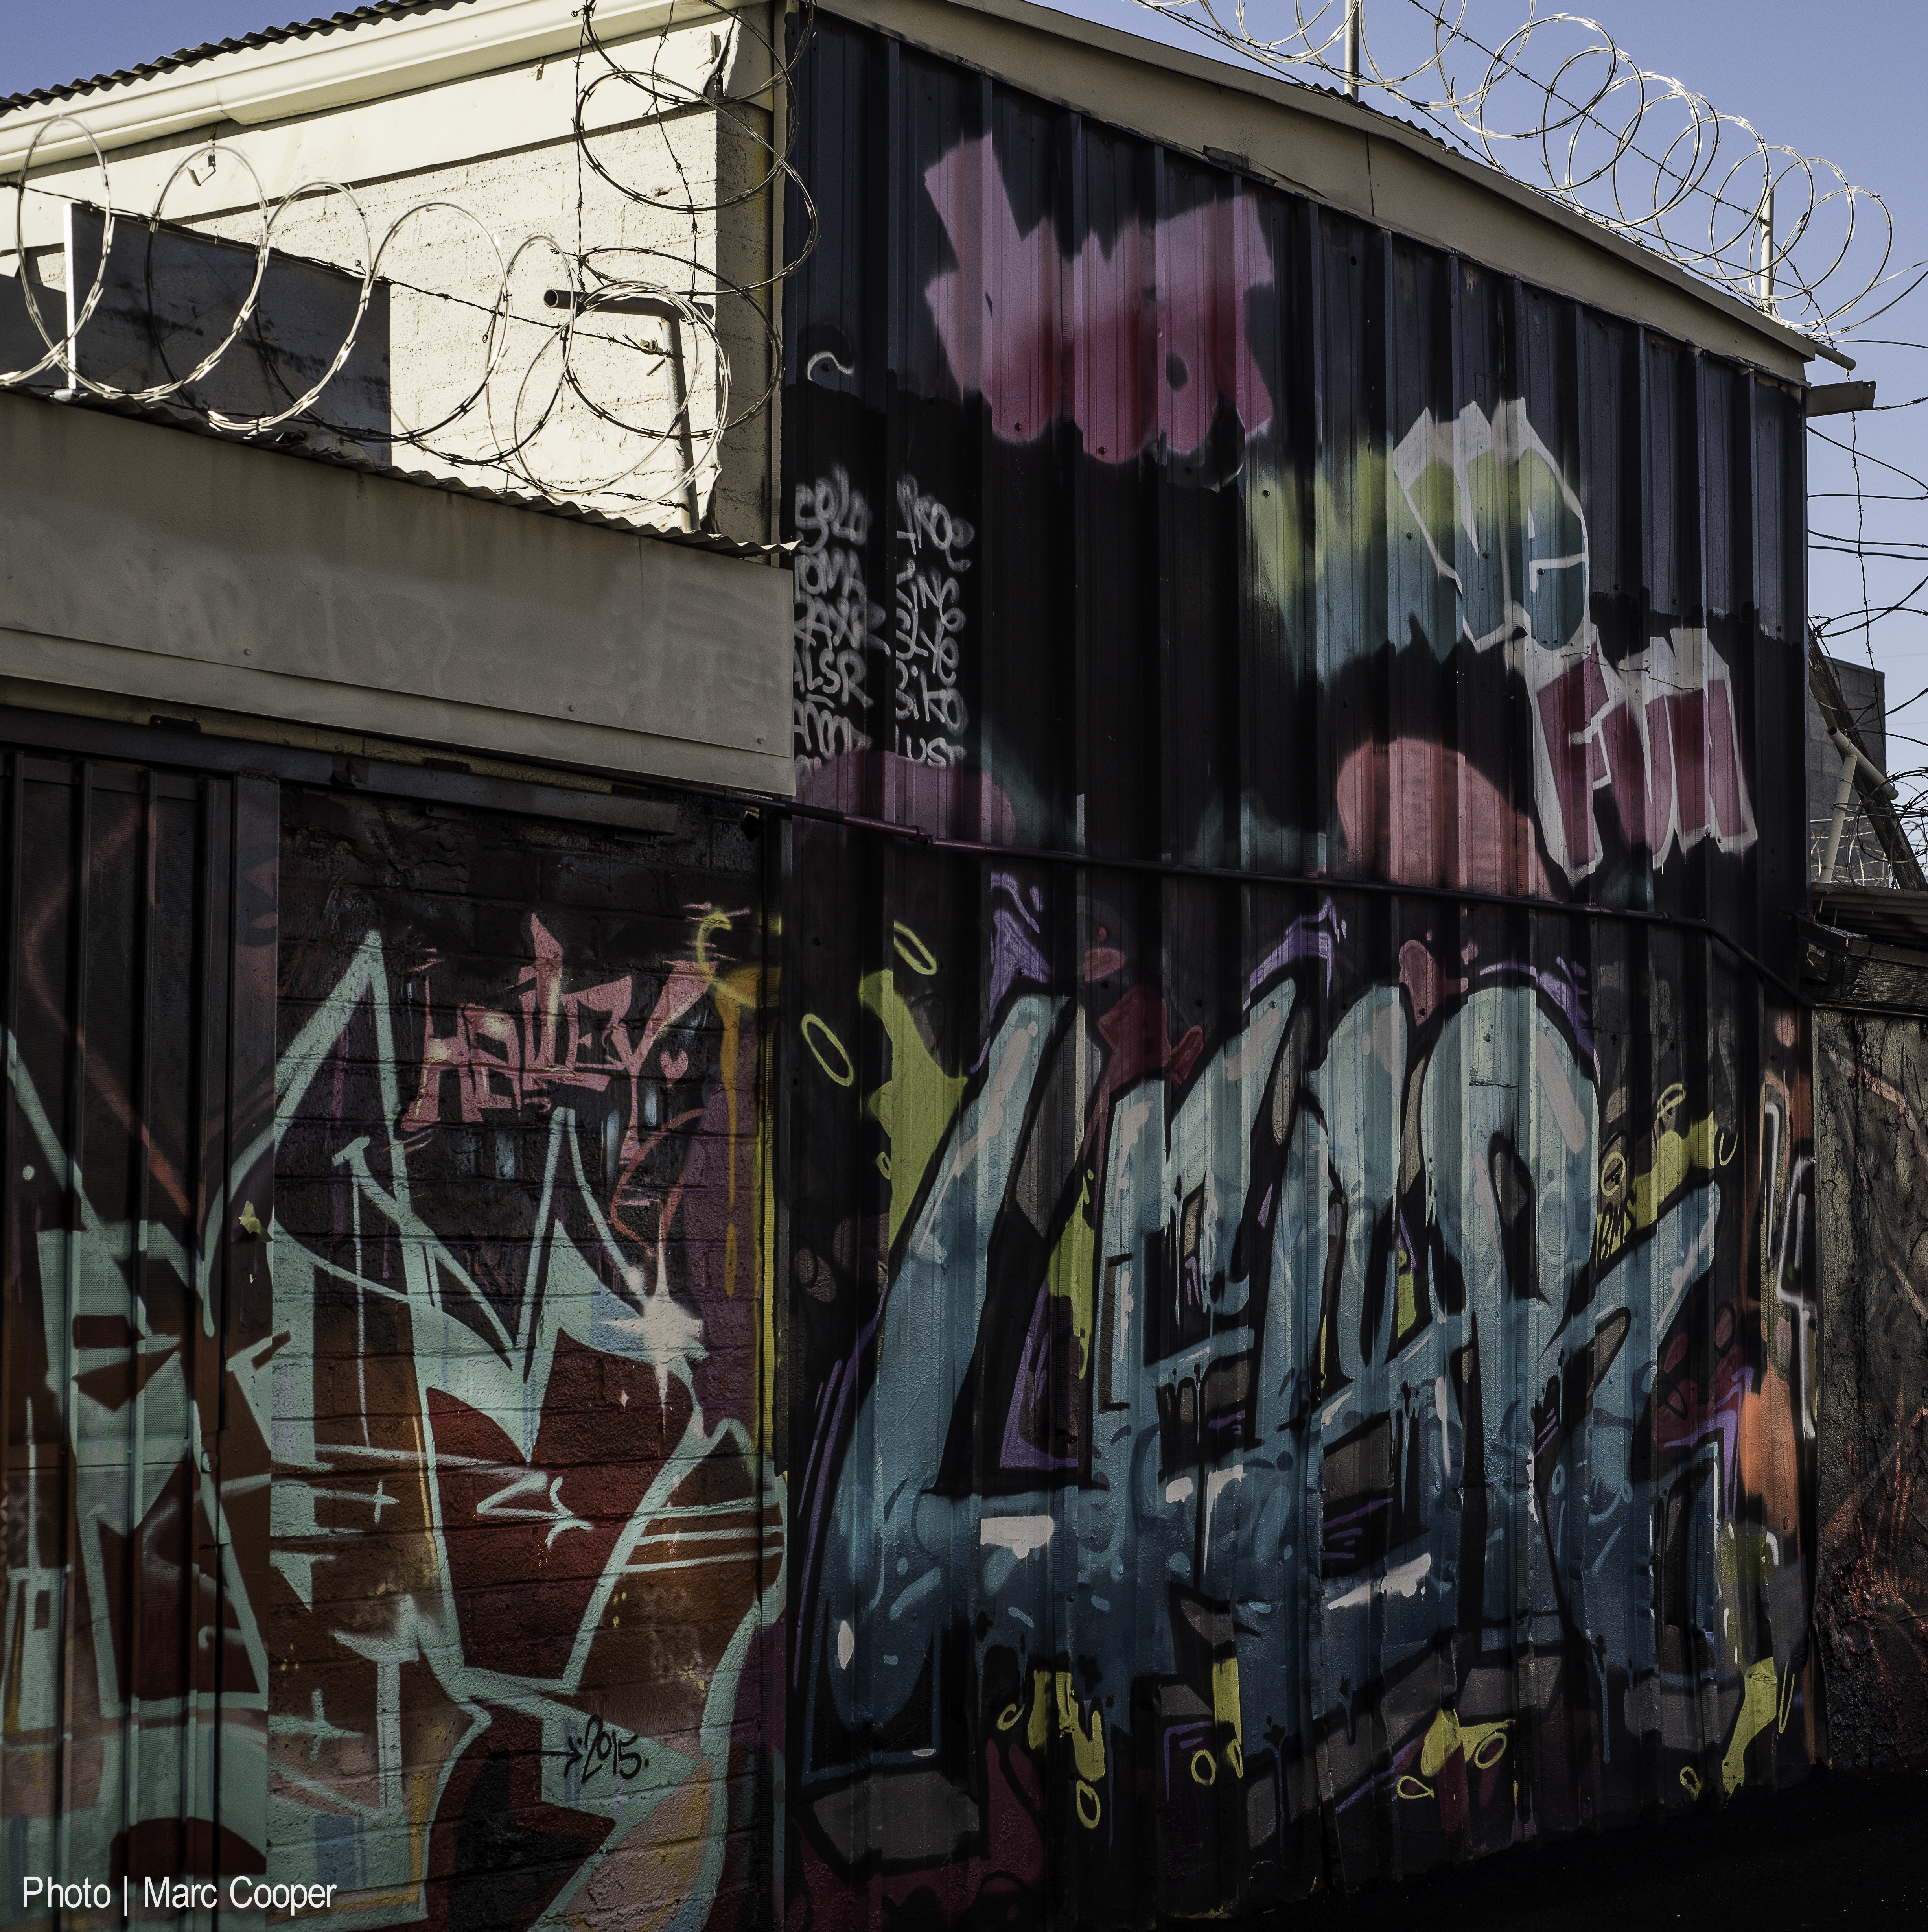
street, color, graffiti, street art, art, mural, streetart, wallart, murals, lasvegas, urban area